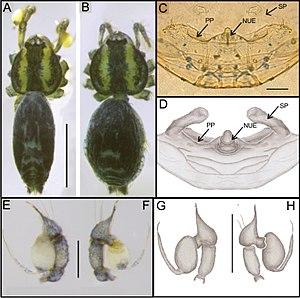
Ochyrocera ungoliant est une espèce d'araignées aranéomorphes de la famille des Ochyroceratidae.